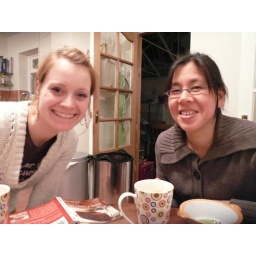
the guys are having a cup of tea and reviewing baking recipes in the new house